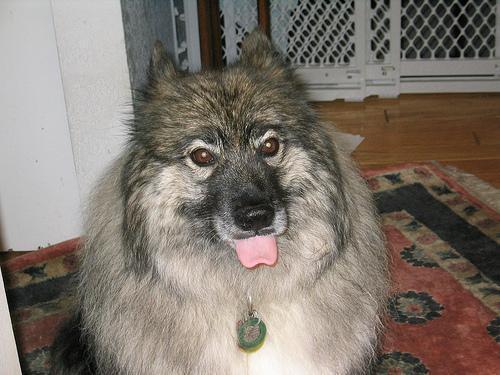
keeshond